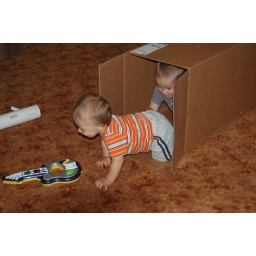
Two boys in a box